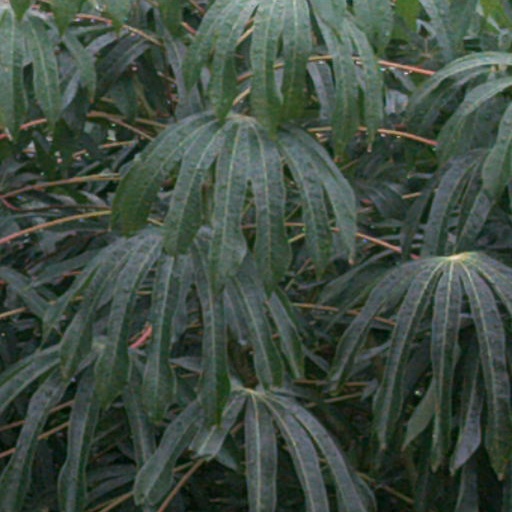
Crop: cassava